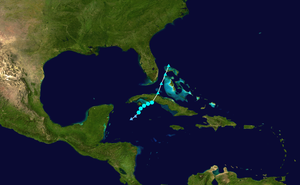
La saison cyclonique 2010 dans l'océan Atlantique nord s'est déroulée du 1ᵉʳ juin 2010 au 30 novembre 2010, selon la définition de l'Organisation météorologique mondiale. Elle liste une vingtaine de cyclones à la suite d'une Niña saisonnière modérée. La saison cyclonique 2010 est, après celles de 1995 et 1887, est la troisième plus longue liste cyclonique, avec 19. L'activité cyclonique 2010 de l'Atlantique nord a surpassé la saison cyclonique de la même année dans le nord-ouest de l'océan Pacifique.